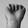
ASL letter: A